Mondrian Hotel

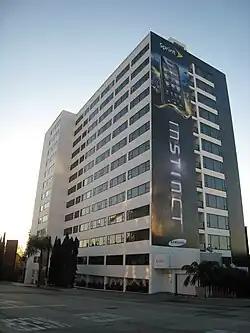
Mondrian Hotel on Sunset Boulevard in West Hollywood, California

The Mondrian Hotel is a boutique hotel at 8440 Sunset Boulevard in West Hollywood, California. It was opened in 1996, and it is owned by Pebblebrook Hotel Trust and operated by Accor.